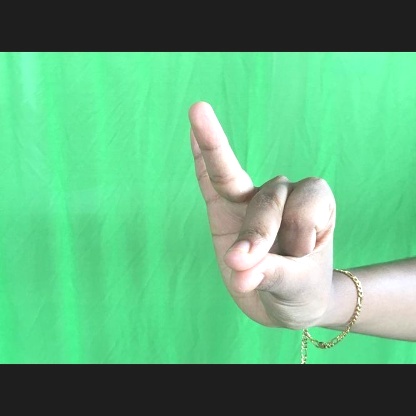
Mudra: Bramaram